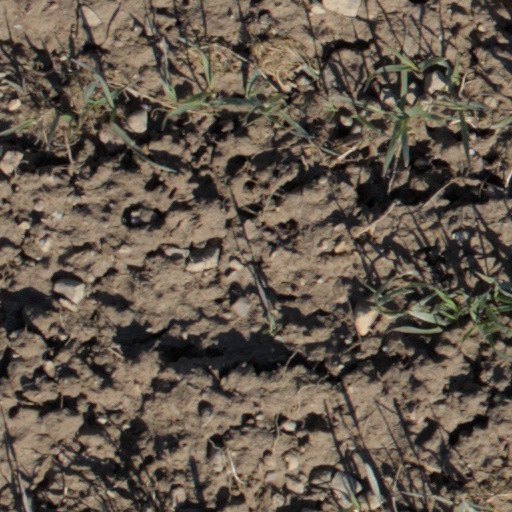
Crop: wheat